Ludovico di Varthema

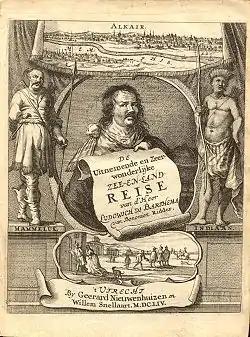
Dutch title page of Varthema's book "Itinerario", 1654

Ludovico di Varthema, also known as Barthema and Vertomannus (c. 1470 – 1517), was an Italian traveller, diarist and aristocrat known for being one of the first non-Muslim Europeans to enter Mecca as a pilgrim. Nearly everything that is known about his life comes from his own account of his travels, "Itinerario de Ludouico de Varthema Bolognese," published in Rome in 1510.